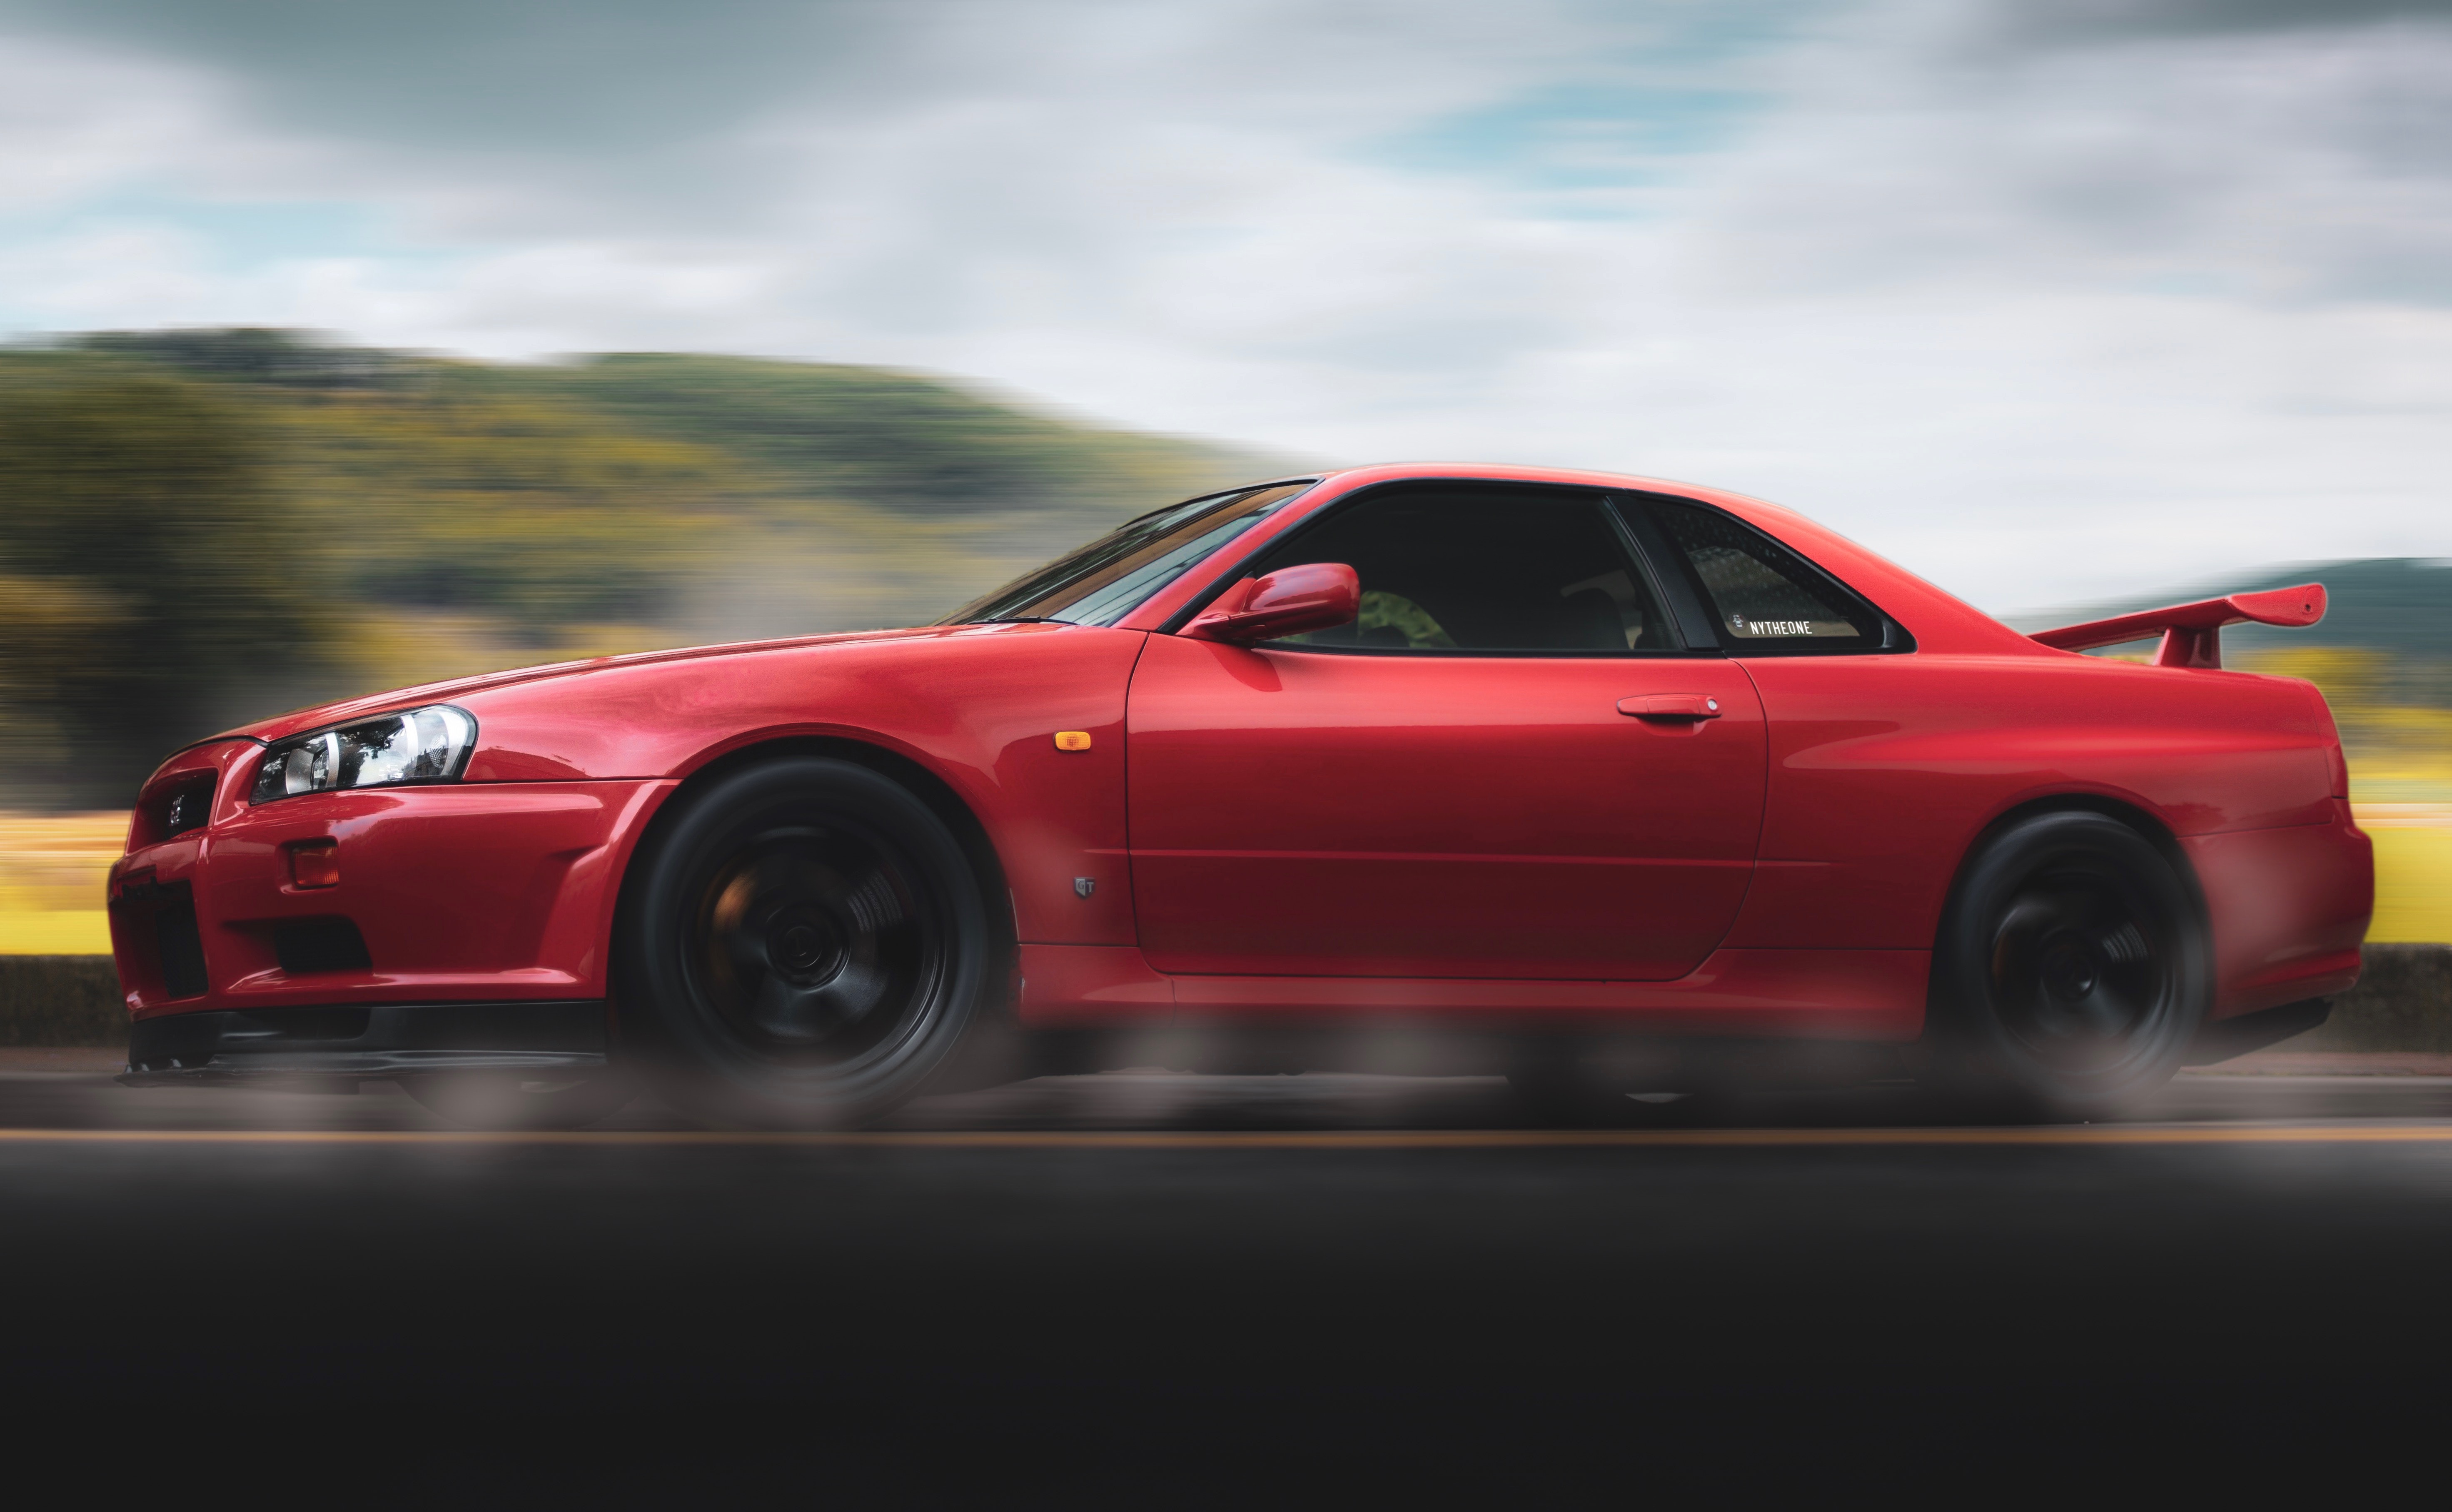
land vehicle, vehicle, car, sports car, performance car, automotive design, supercar, Nissan skyline gt r, personal luxury car, nissan, coupe, automotive wheel system, automotive exterior, sedan, nissan skyline, rim, rolling, wheel, auto racing, motorsport